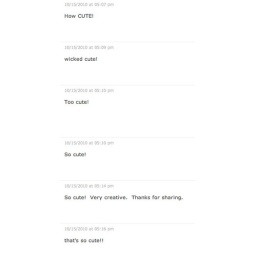
Helen and Josh sitting in a tree